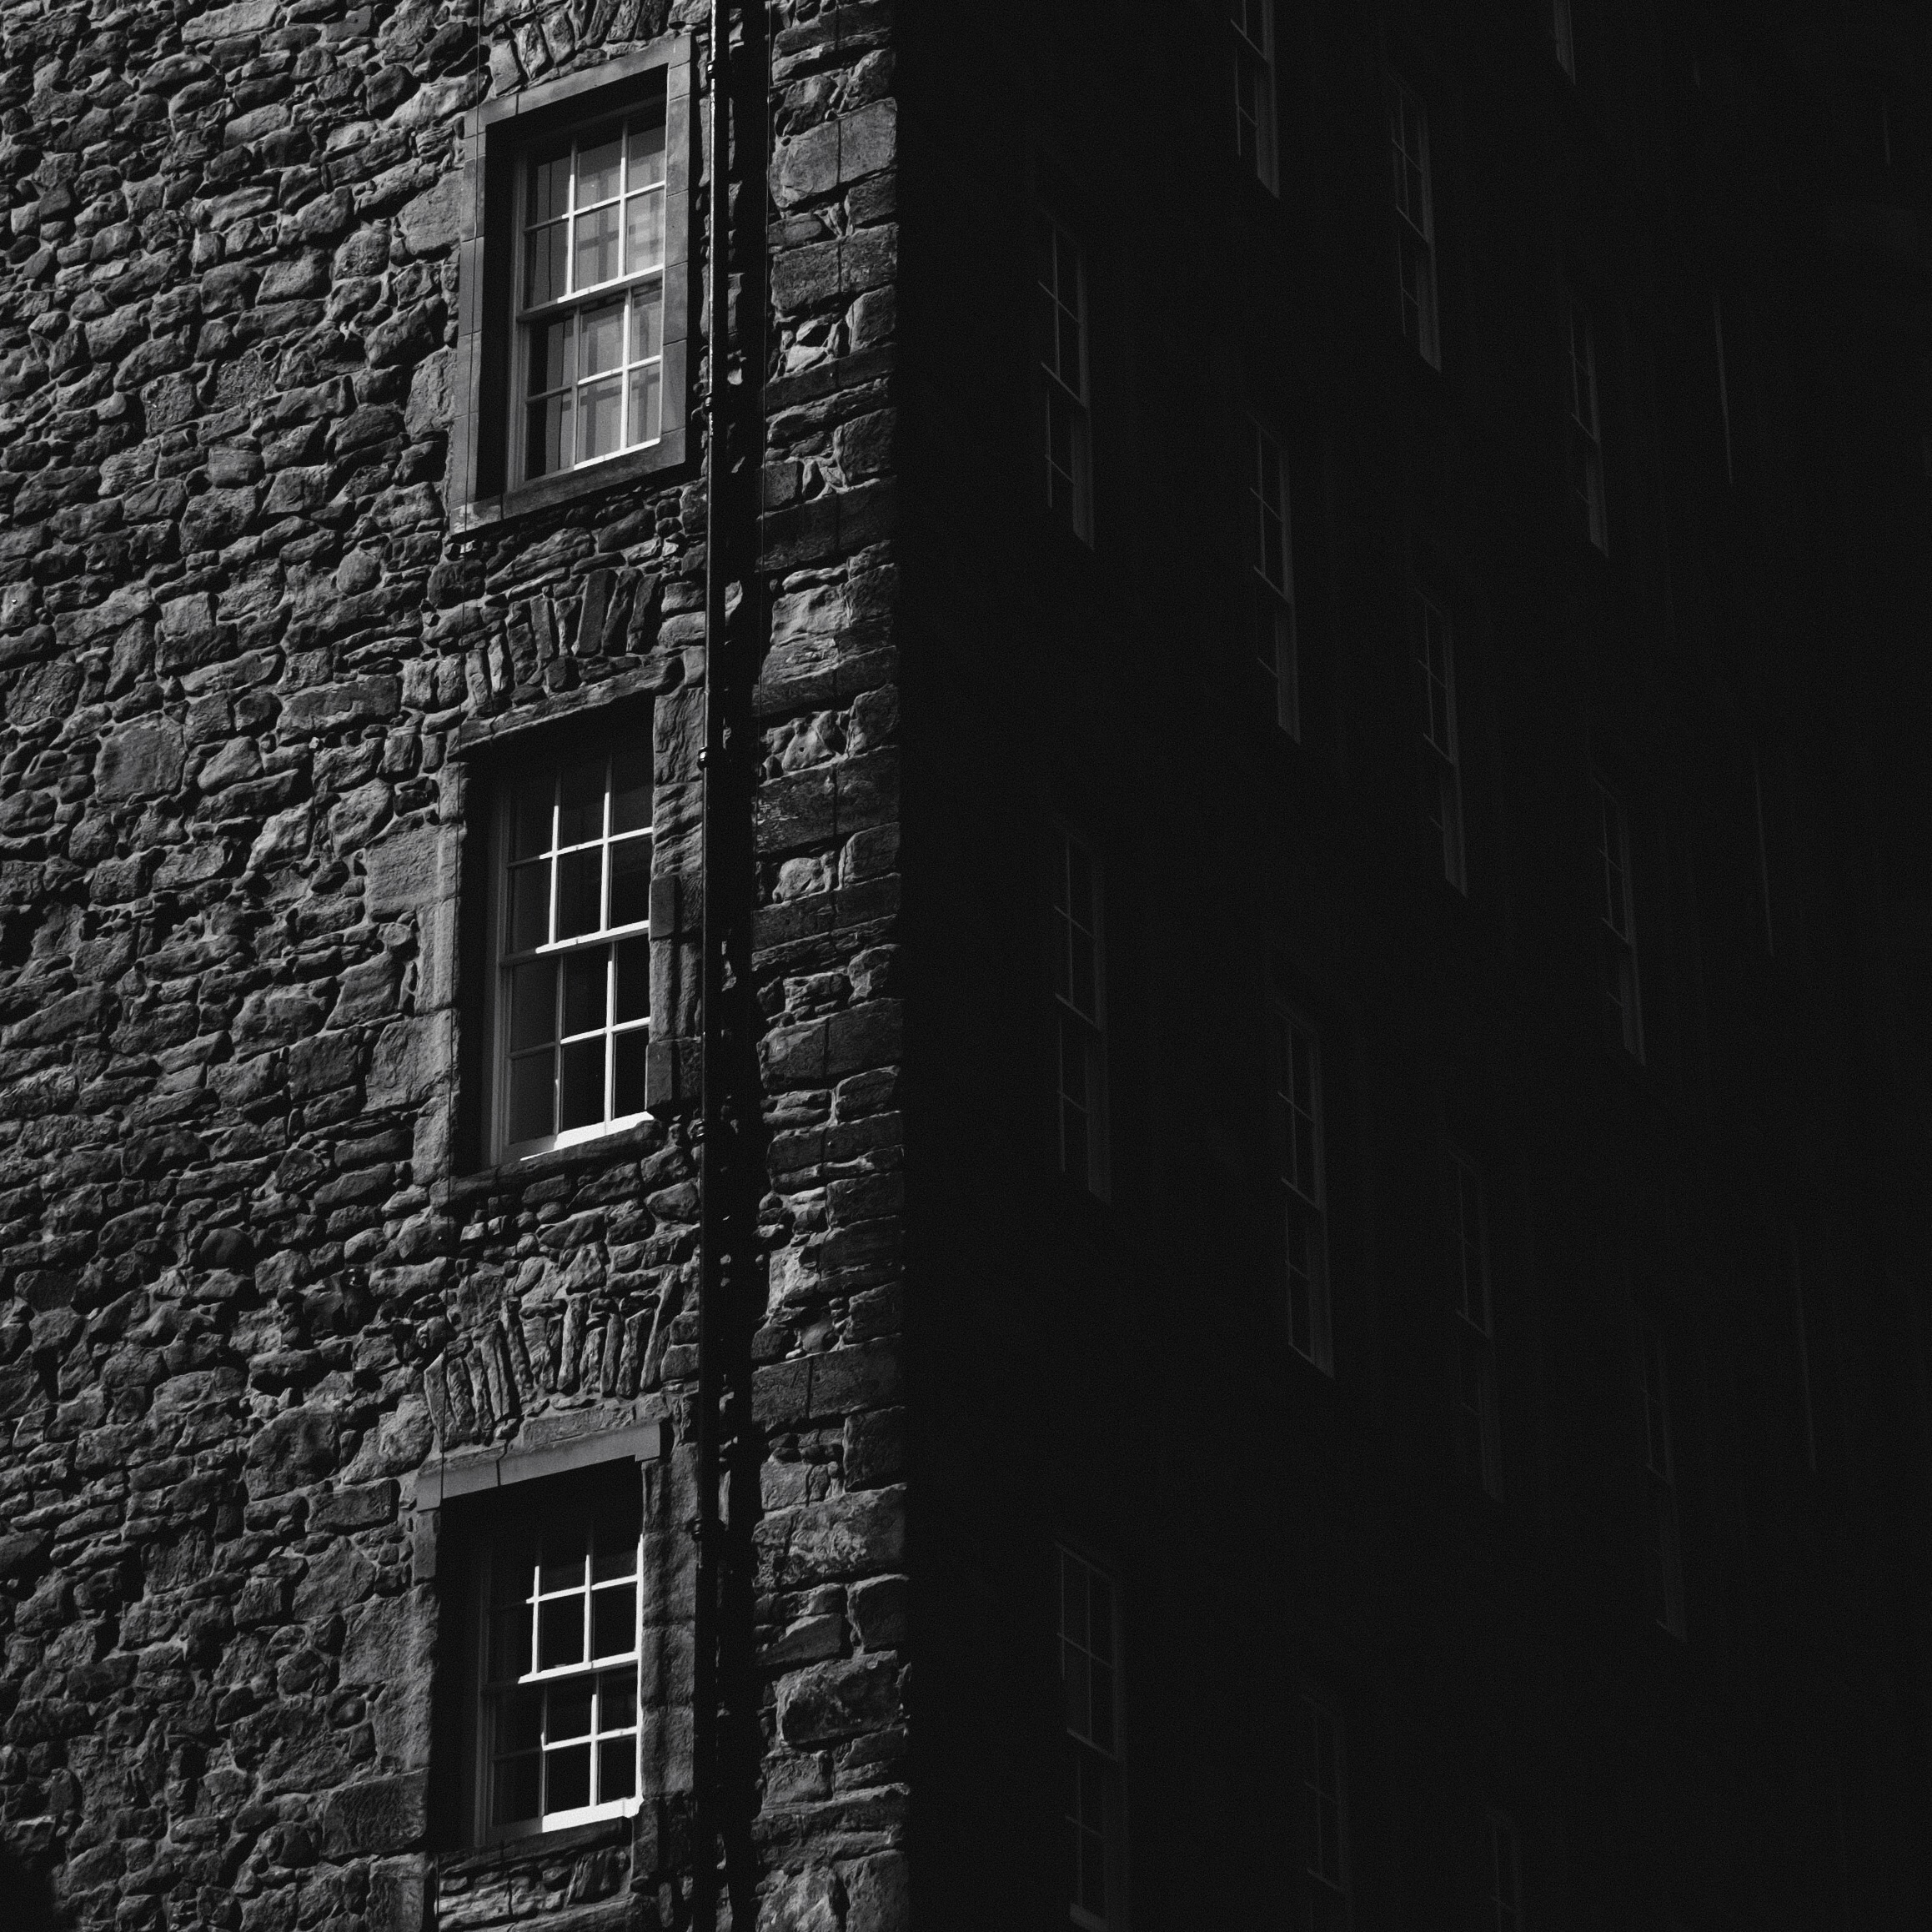
light, black and white, white, night, house, window, wall, line, darkness, black, monochrome, lighting, shape, monochrome photography